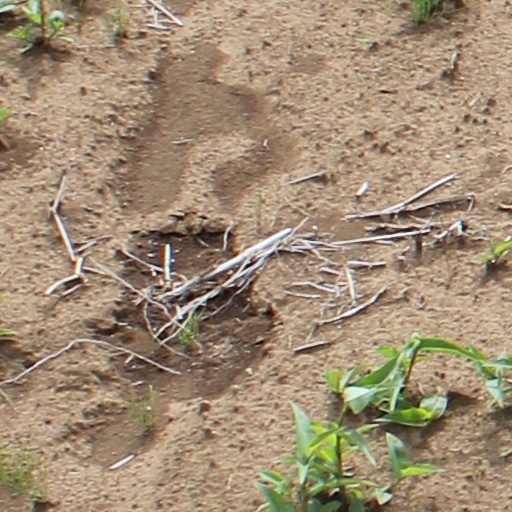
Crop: wheat